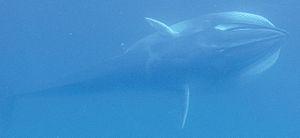
Les Balénoptéridés, également appelées rorquals, forment une famille de cétacés à fanons, qui se distinguent par leurs sillons ventraux au niveau de la gorge.
Le Rorqual d'Omura est une espèce de cétacé de la famille de Balaenopteridae. Elle a été identifiée en 2003 par une équipe de chercheurs japonais, Shiro Wada, Masayuki Oishi et Tadasu K. Yamada.